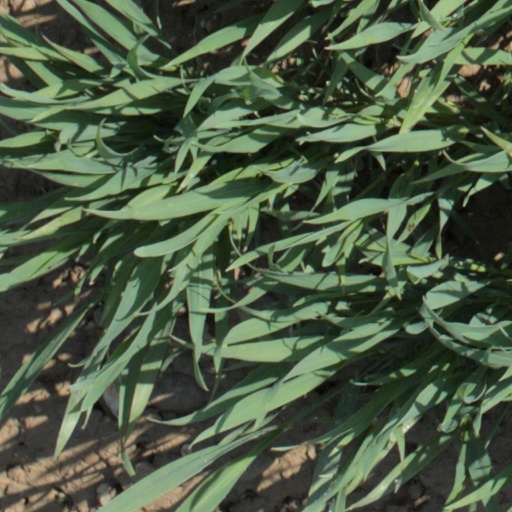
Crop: wheat